Sport in India

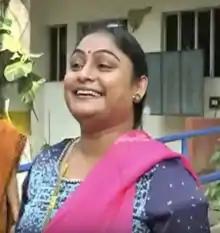
Karnam Malleswari, Indian former weightlifter. She won first ever Olympic medal in Weightlifting for India, also is the first Indian woman who won an Olympic medal

Golf is played among the wealthier classes. The most successful Indian golfers are Jeev Milkha Singh and Anirban Lahiri. Singh won three titles on the European Tour, four on the Japan Golf Tour, and six on the Asian Tour. His highest world ranking was on 28 March 2009. Singh has won the Asian Tour Order of Merit twice. Meanwhile, Lahiri has two European Tour wins and seven Asian Tour wins, qualifying for the 2015 Presidents Cup.